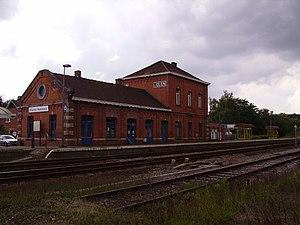
La gare d'Olen est une gare ferroviaire belge de la ligne 15, d'Anvers à Hasselt située sur la commune d'Olen, dans la province d'Anvers en Région flamande.